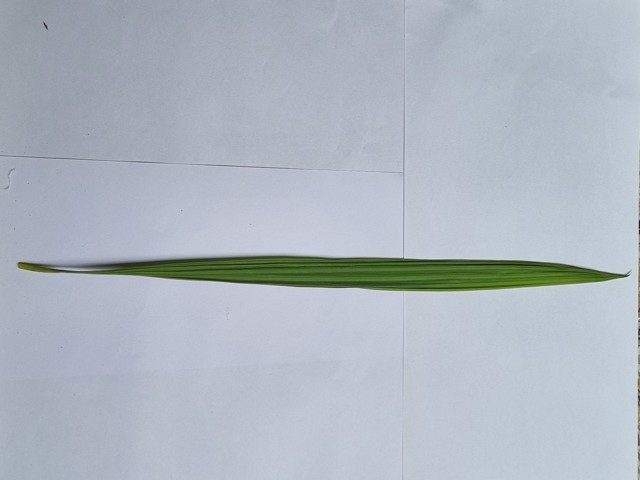
Plant: betal